Notogawa Station

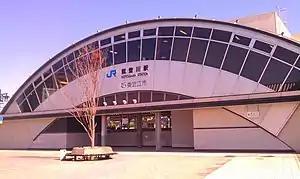
The west gate of Notogawa Station, September 2020

Notogawa Station is served by the Biwako Line portion of the Tōkaidō Main Line, and is 19.8 kilometers from and 465.7 kilometers from .